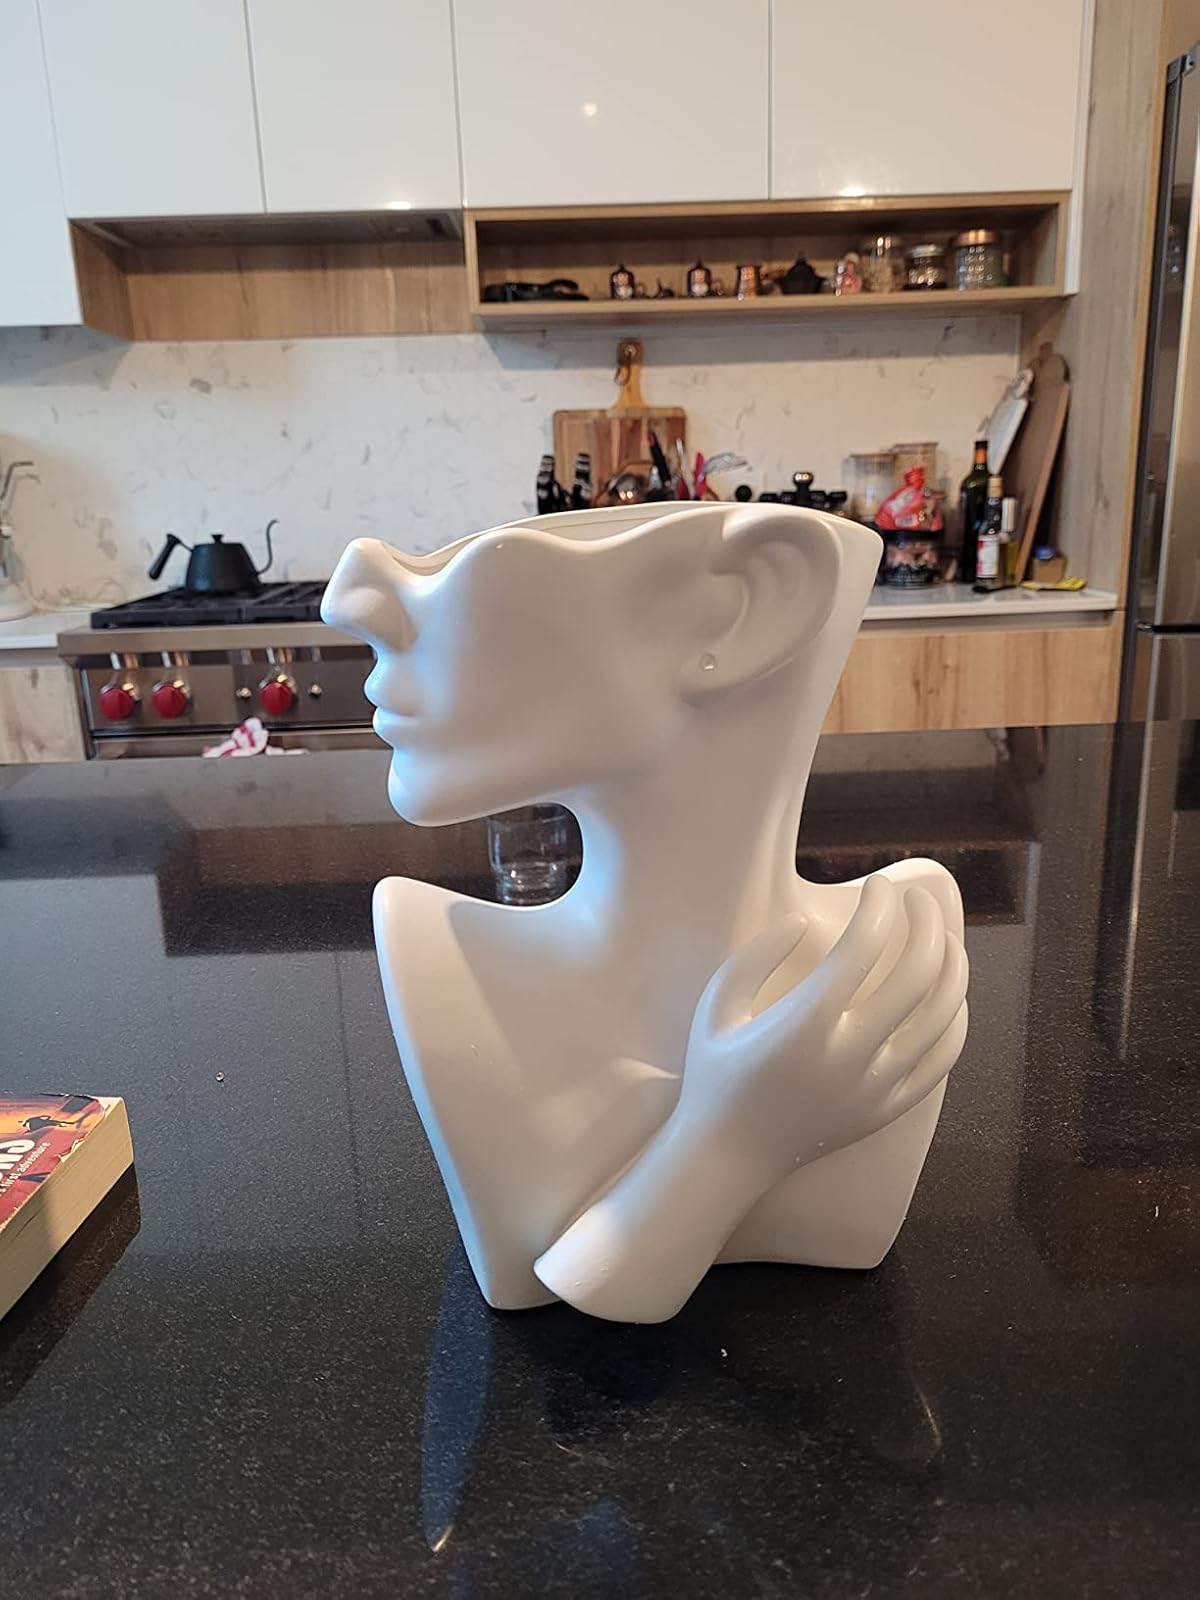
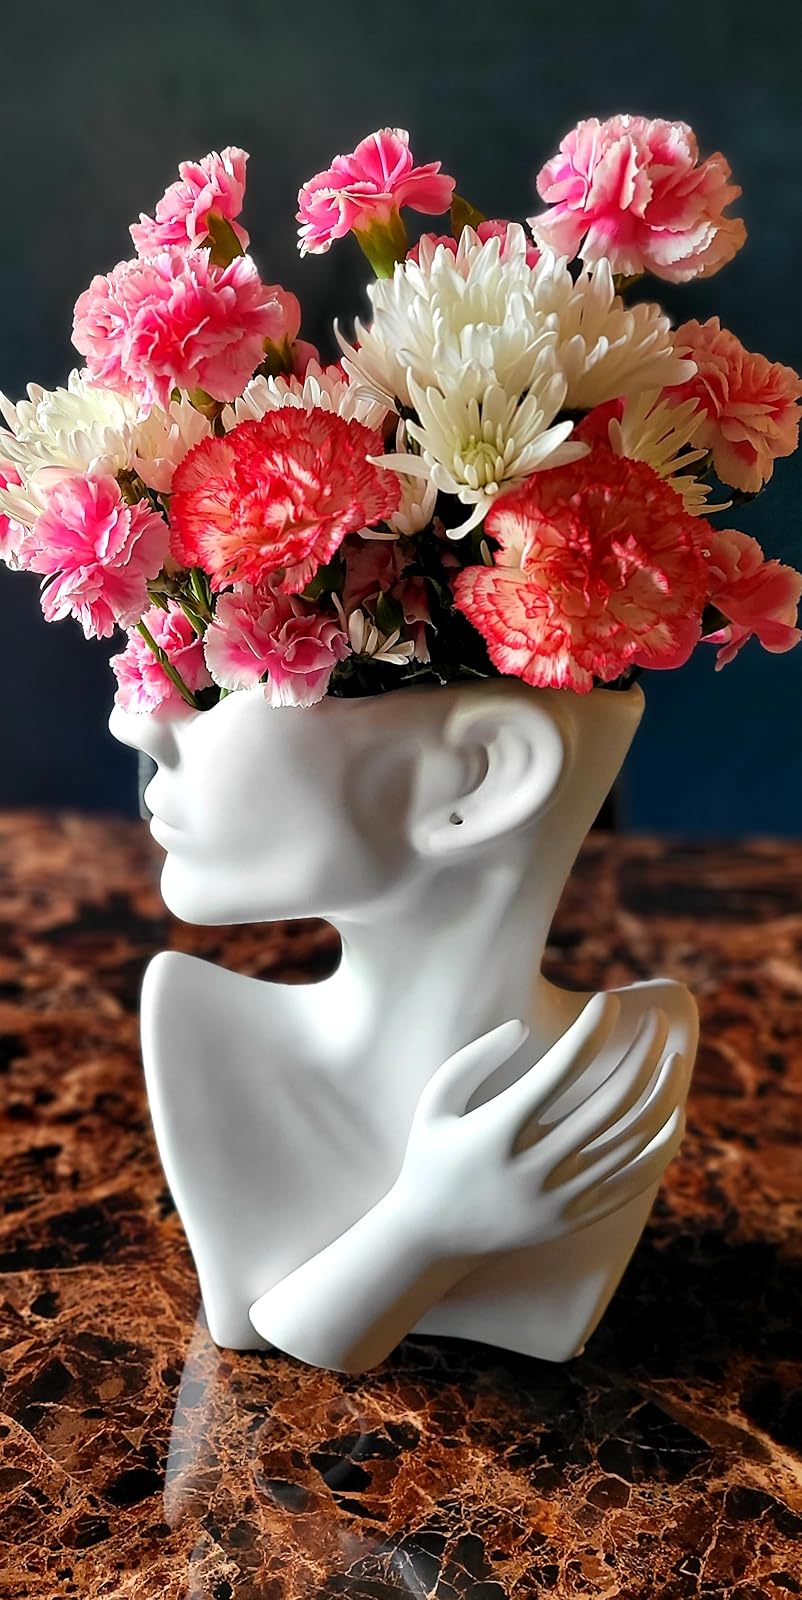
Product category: vase
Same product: yes